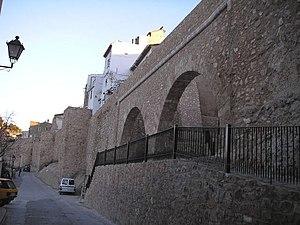
Segorbe, en castillan et officiellement, est une commune d'Espagne de la province de Castellón dans la Communauté valencienne. Elle est le chef-lieu de la comarque de l'Alto Palancia. Elle est située dans la zone à prédominance linguistique castillane.